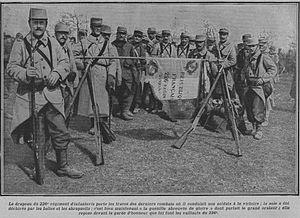
drapeau du 226 régiment d'infanterie après de dur combats, parution dans Le Pays de France n° 34.
Le 226ᵉ régiment d'infanterie est un régiment d'infanterie de l'Armée de terre française constitué en 1914 avec les bataillons de réserve du 26ᵉ régiment d'infanterie.